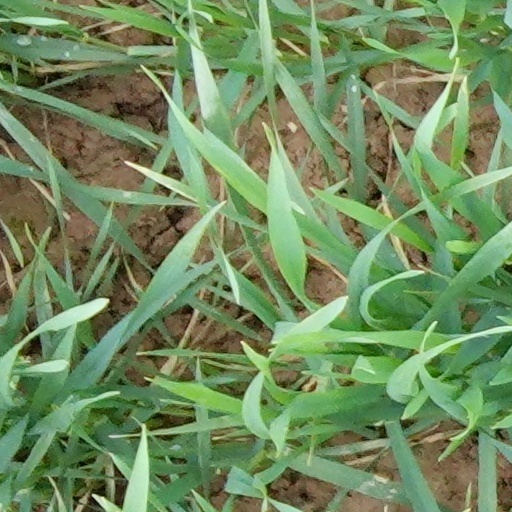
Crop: wheat